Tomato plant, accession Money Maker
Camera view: horizontal (90 deg, fisheye); turntable rotation: 150 degrees
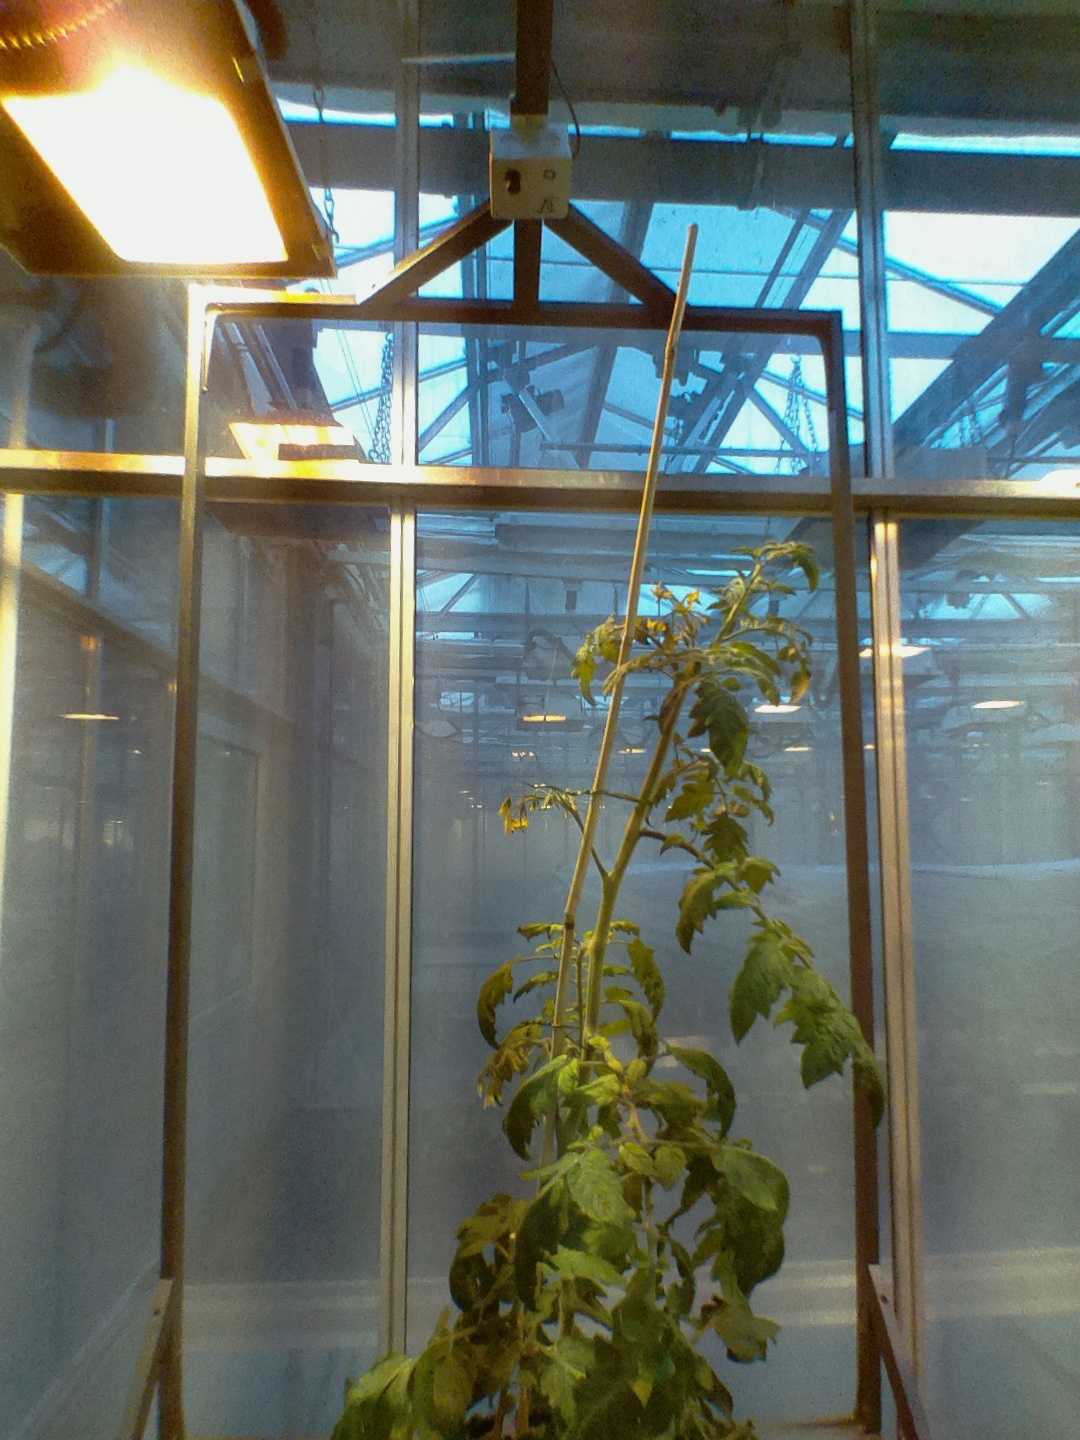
BBCH growth stage 70: Fruits at the main stem or branches visibles